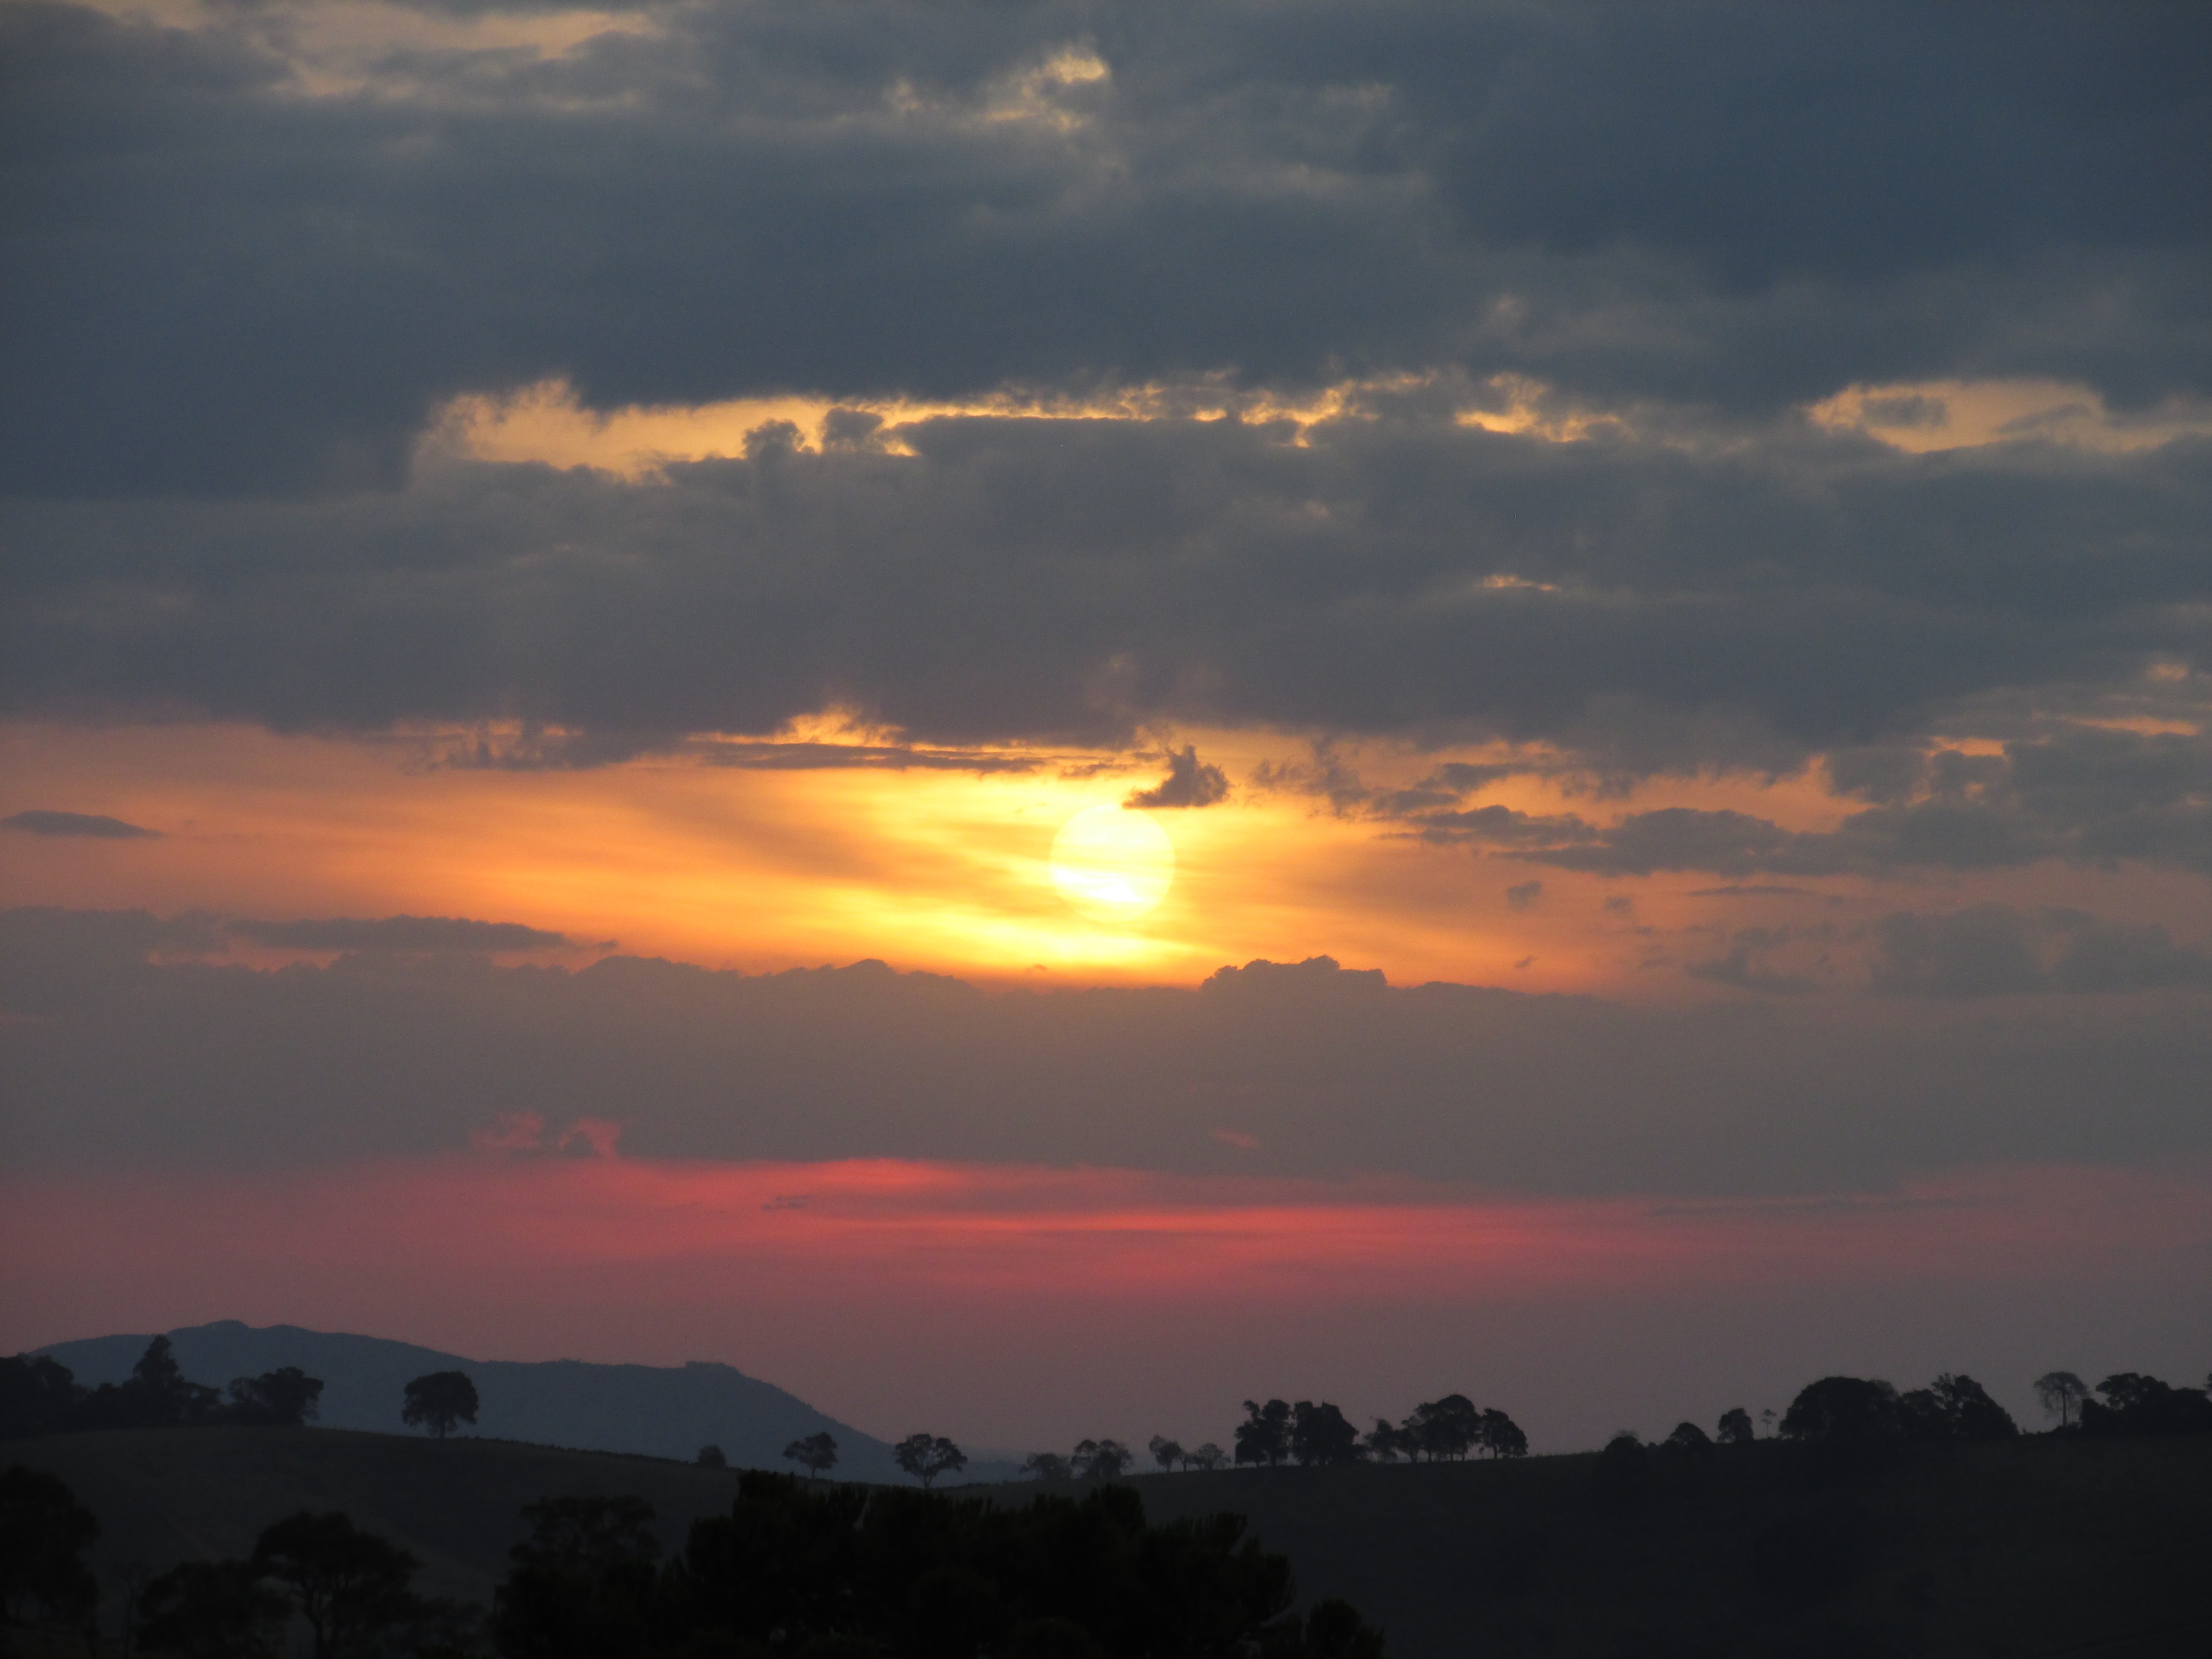
nature, horizon, mountain, cloud, sky, sun, sunrise, sunset, sunlight, morning, dawn, atmosphere, dusk, evening, landscapes, sol, dramatic sky, eventide, ceu, afterglow, atmospheric phenomenon, red sky at morning